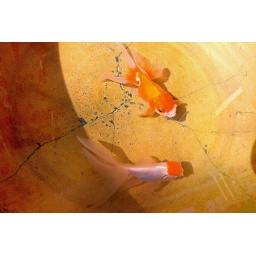
fish in the bowl